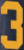
Number: 3